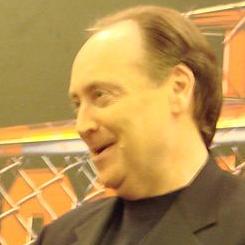
Age: 51